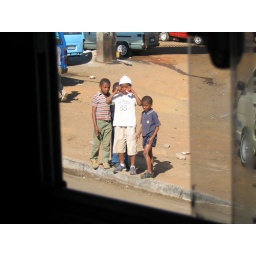
Boys in Soweto framed through bus window